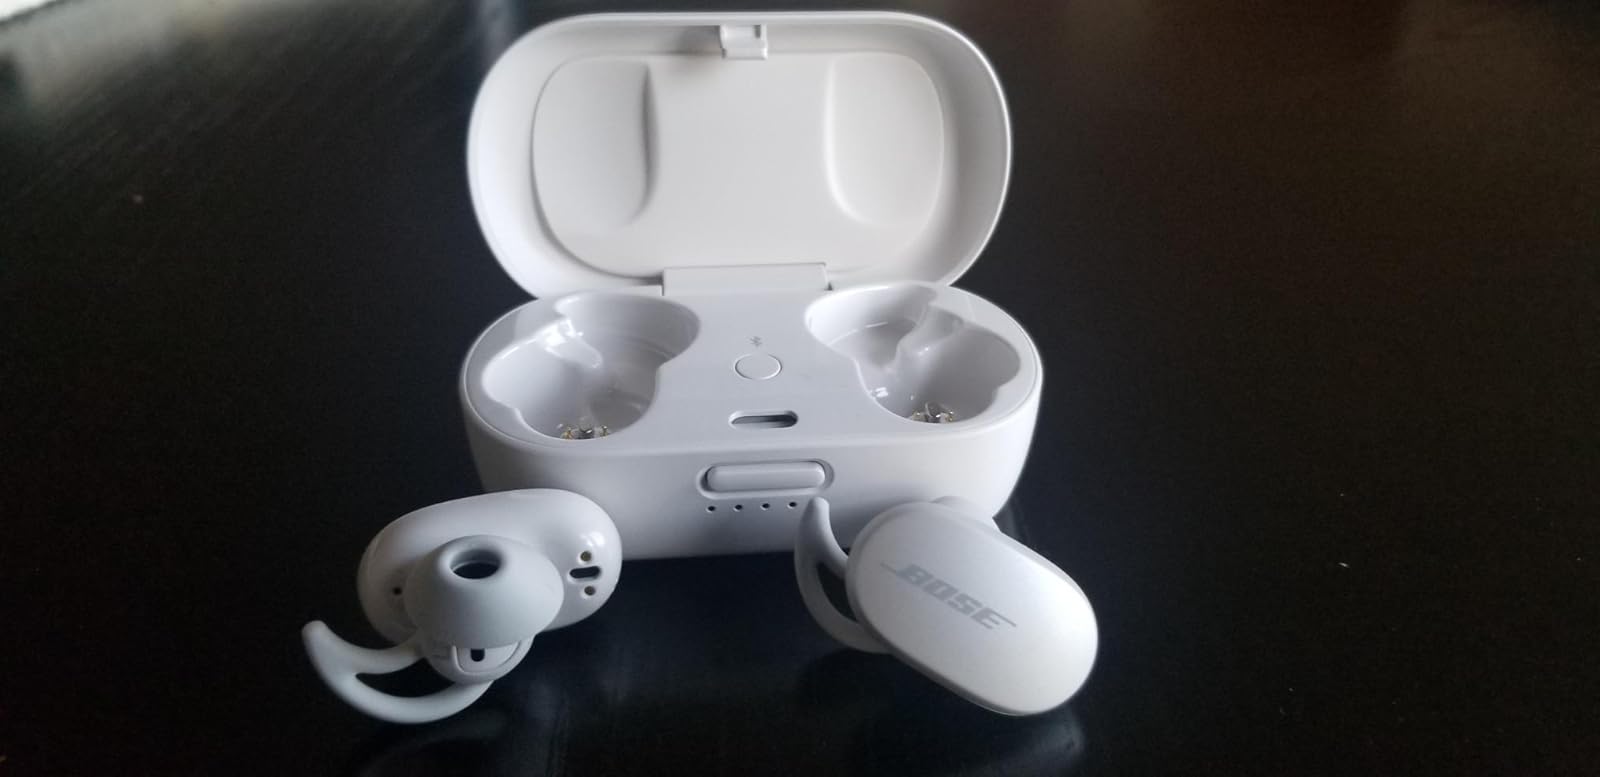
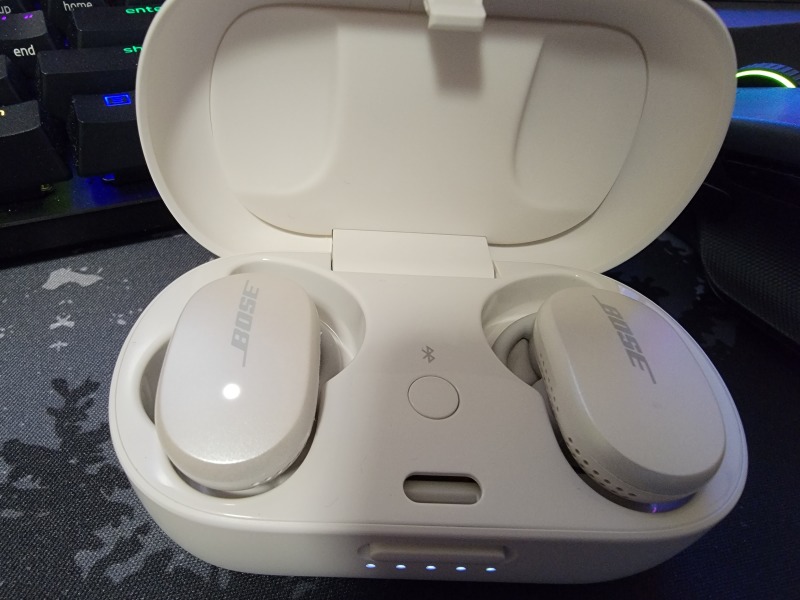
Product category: earbuds
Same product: yes